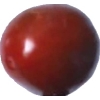
Label: tomato_cherry_maroon